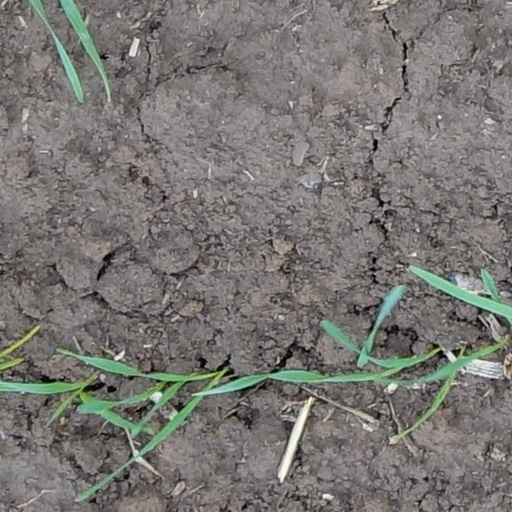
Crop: wheat